Camille Mortenol

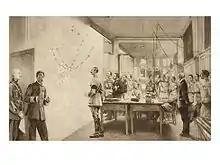
Camille Mortenol, 1917.

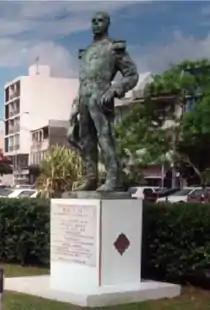
Statue of Camille Mortenol in Pointe-à-Pitre (1995).

From March 1914 until summer 1915 he was also put in command of the unexciting task of disarming the battleship "Carnot". Martenol had been aged 55 when the First World War had broken out and he sought a way to be really useful to France, especially since (with retirement approaching) he could not seek the command of a major battleship. At the start of July 1915, after capitaine de vaisseau Prère's death, Martenol asked to replace him as commander of Paris's anti-aircraft defences and he was quickly granted the post by Paris's military governor Joseph Gallieni, under whom he had already served in Madagascar. Martenol thus moved into the general's headquarters at the lycée Victor-Duruy in the 7th arrondissement - a wall plaque on that building commemorates Mortenol as the "graduate of the polytechnique, son of a freed slave" who in 1915 organised "the first anti-aircraft defence of Paris" inside that building.